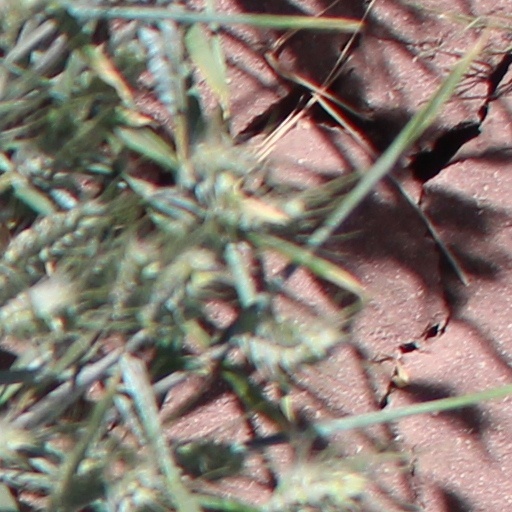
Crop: wheat